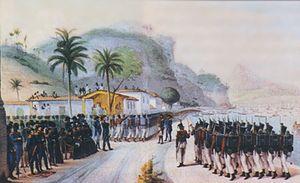
L'invasion de la Bande orientale par l'armée luso-brésilienne est un épisode de l'histoire de l'Uruguay survenu entre 1816 et 1820. Elle aboutit à la conquête et à l'annexion de la Bande orientale, une zone tampon située entre les empires coloniaux espagnol et portugais. Correspondant à l'actuel Uruguay, la Bande orientale prend dès lors le nom de Province cisplatine.